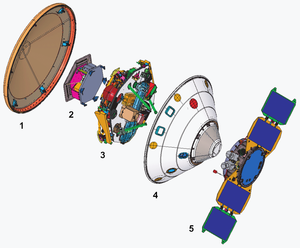
Mars Polar Lander est une des deux sondes spatiales de l'agence spatiale américaine, la NASA, lancée en 1998 pour étudier la planète Mars. Cet atterrisseur doit se poser près du pôle sud martien en bordure de la calotte constituée essentiellement de glace de dioxyde de carbone. L'objectif de la mission qui doit durer les trois mois de l'été martien est de réaliser des photos du site d'atterrissage dans plusieurs longueurs d'ondes pour identifier la nature du sol, creuser des tranchées pour étudier les couches superficielles du sol, analyser des échantillons du sol pour déterminer la présence d'eau, de glace ou d'autres minéraux hydratés reflet du climat passé, effectuer des mesures continues du vent, de la température, de l'humidité et de la pression au niveau du site, détecter des formations nuageuses ou brumeuses dans le ciel et observer les dépôts de givre et de neige sur le sol martien.
Phoenix est une sonde spatiale américaine de la NASA qui s'est posée le 25 mai 2008 sur le sol de la planète Mars dans la région de Vastitas Borealis près de la calotte polaire Nord. La sonde spatiale, qui n'est pas mobile, doit analyser sur place la composition du sol et de l'atmosphère pour répondre aux questions soulevées par la confirmation de la présence d'eau au niveau de la calotte polaire par l'orbiteur Mars Odyssey de l'agence spatiale américaine. Ses principaux objectifs sont de collecter des données permettant de reconstituer le cycle de l'eau sur Mars, aujourd'hui et par le passé, d'identifier les molécules organiques et volatiles présents dans le sol afin de déterminer si celui-ci pourrait permettre l'existence de certaines formes de vie et enfin étudier le climat dans cette région polaire de la planète.